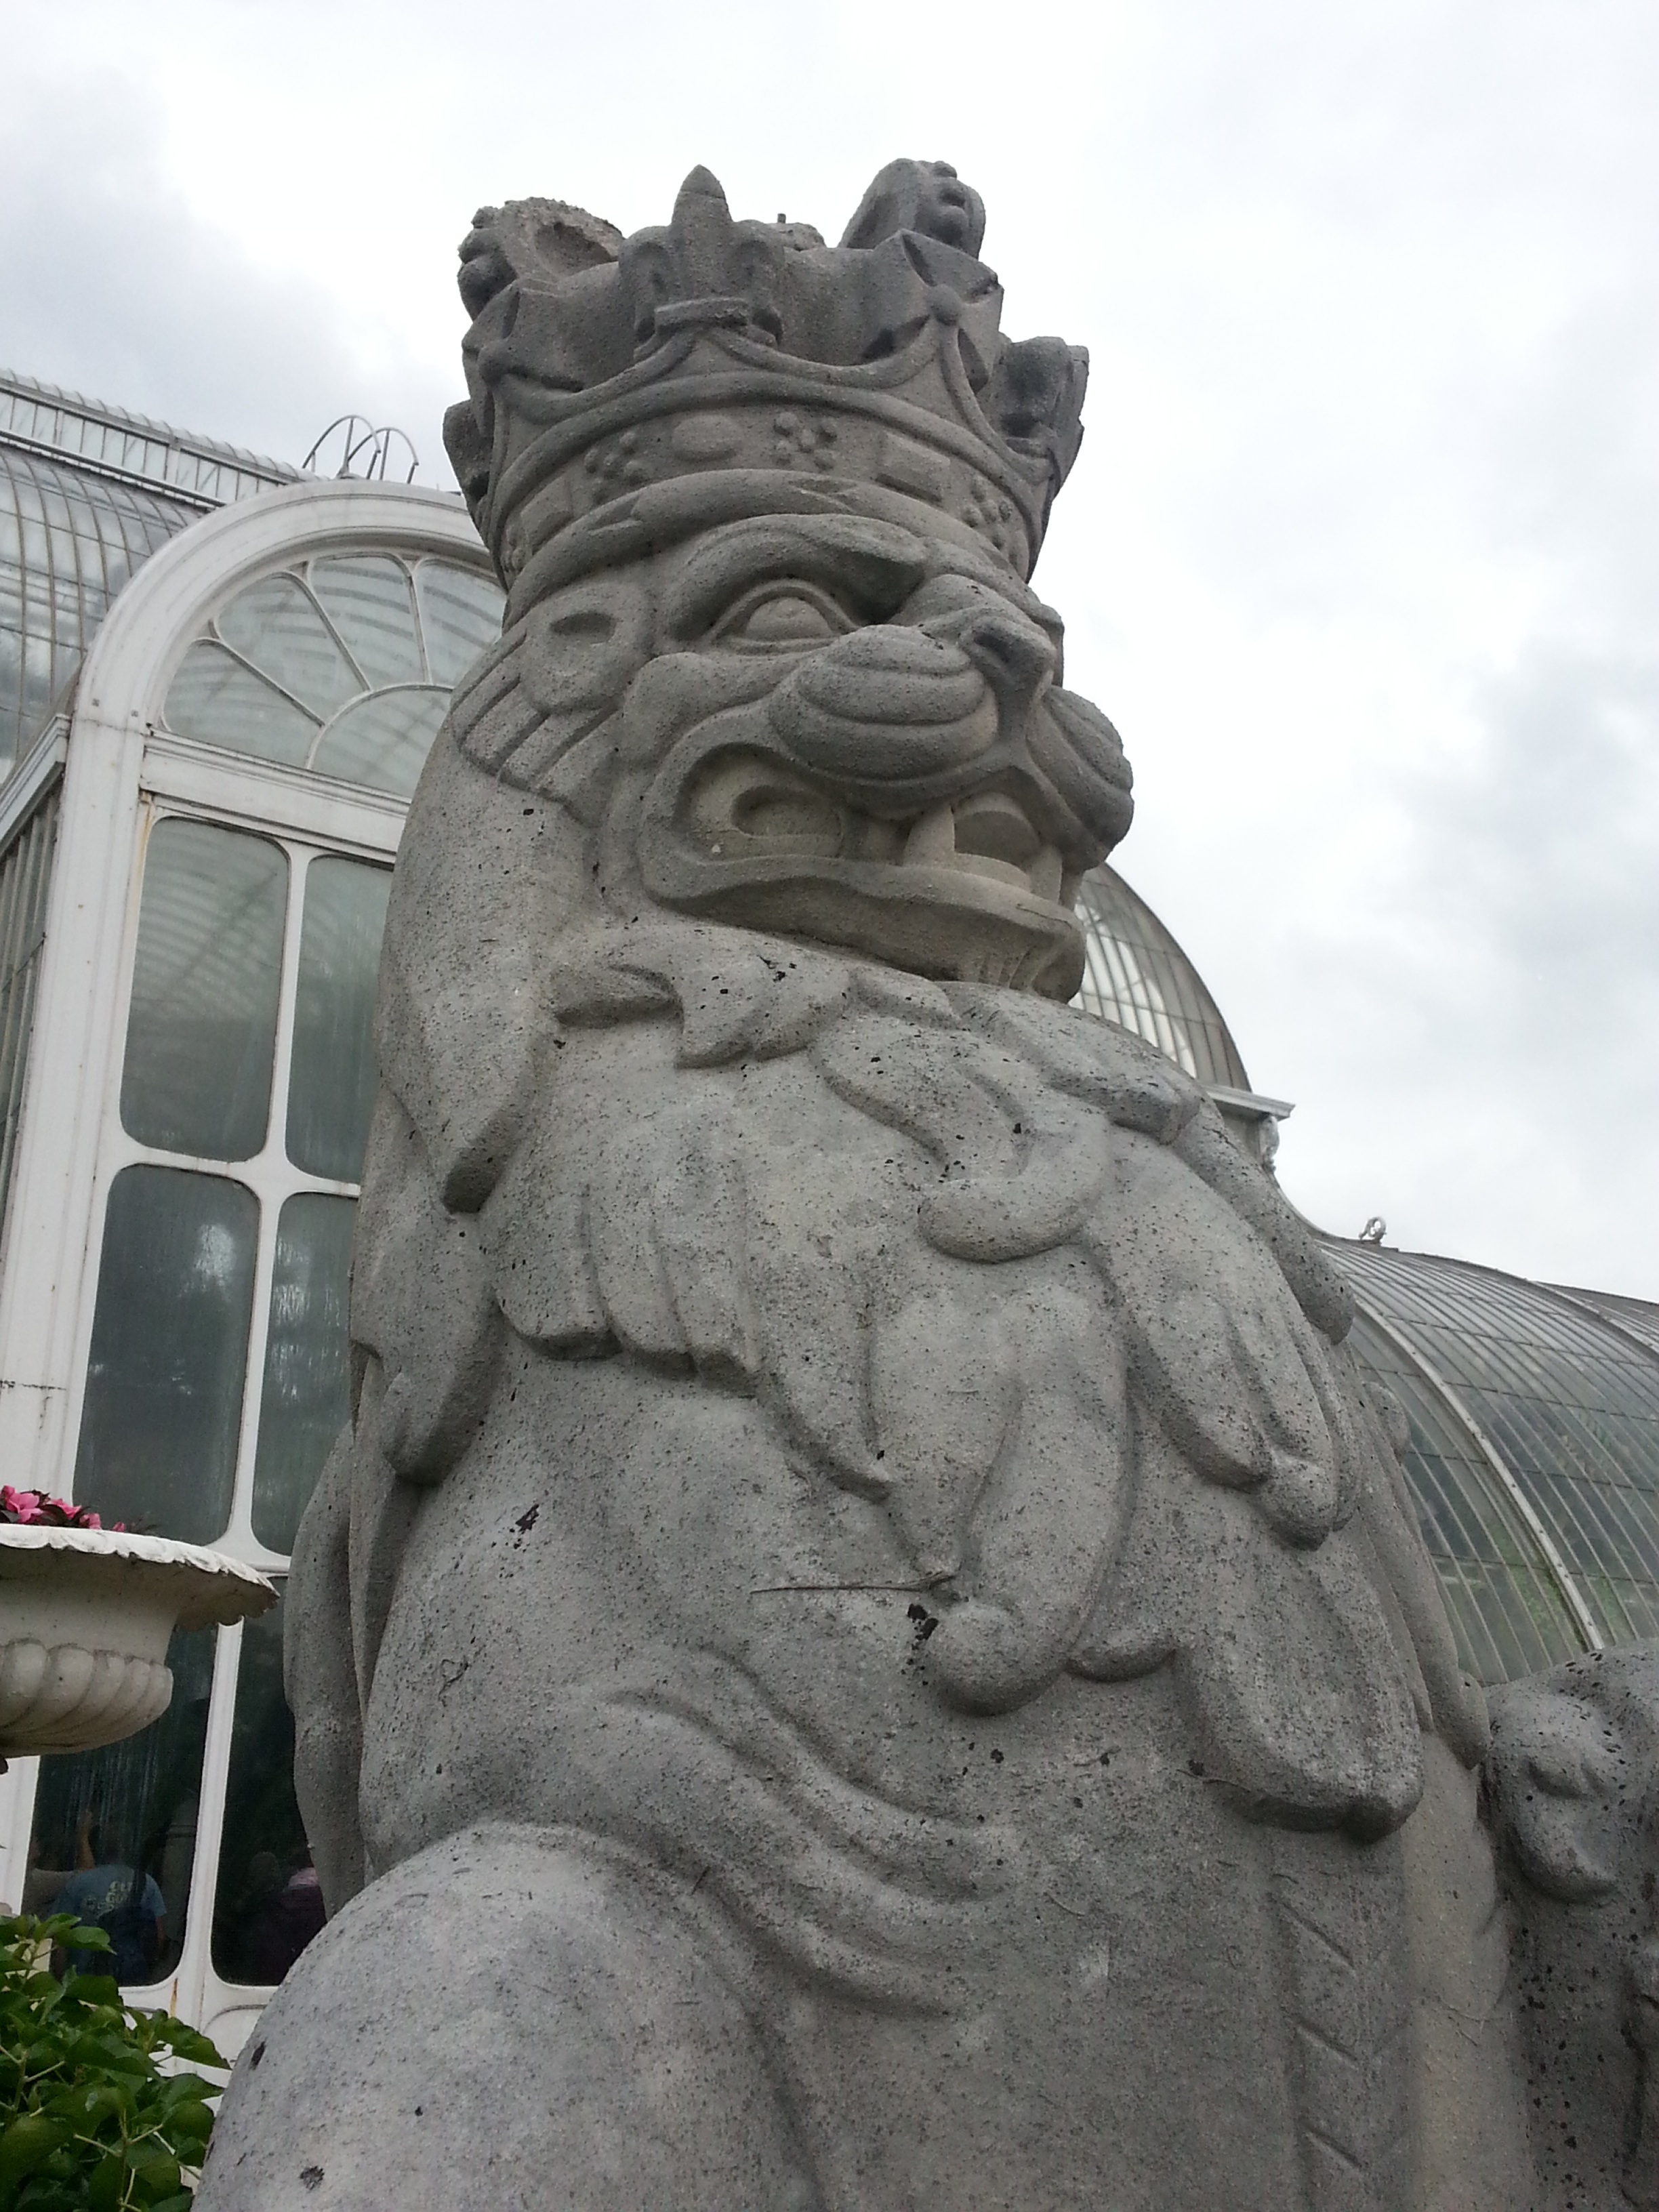
stone, monument, statue, decoration, garden, gargoyle, sculpture, london, art, temple, carving, stone carving, kew garden